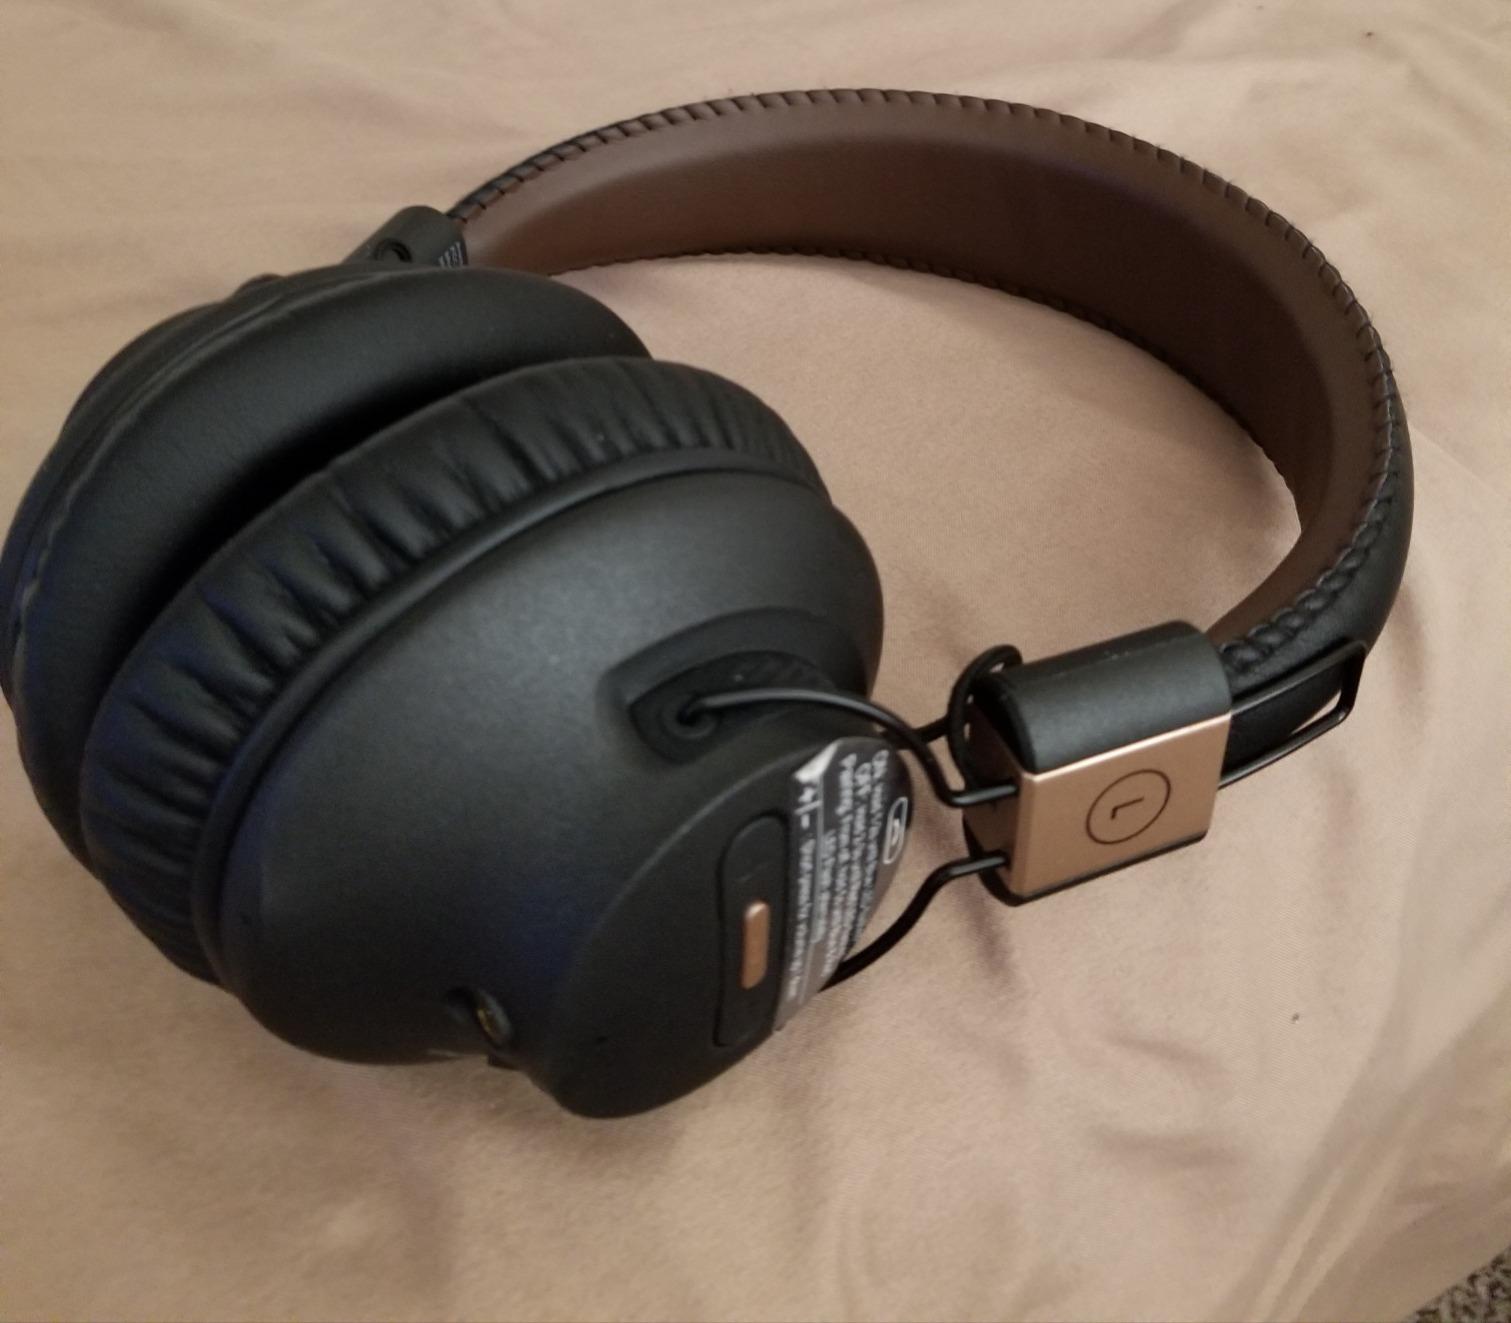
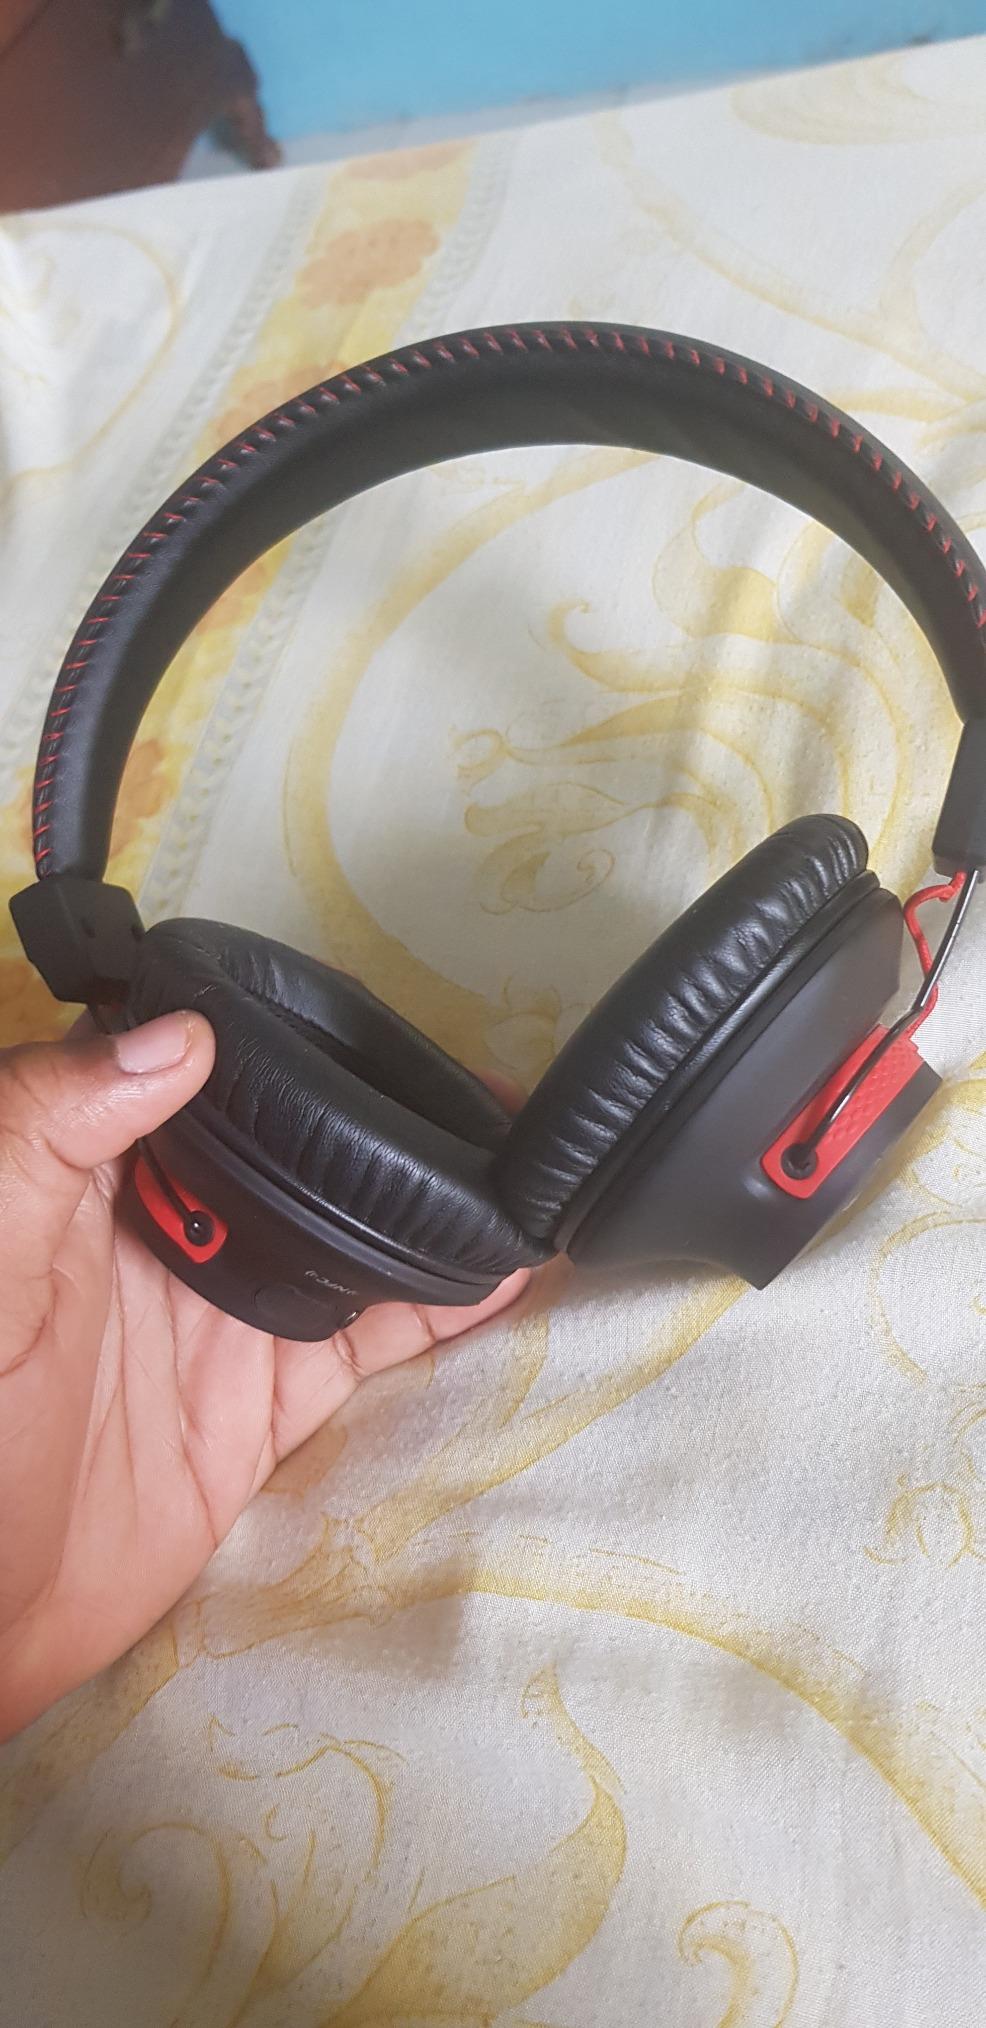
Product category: headphones
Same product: no